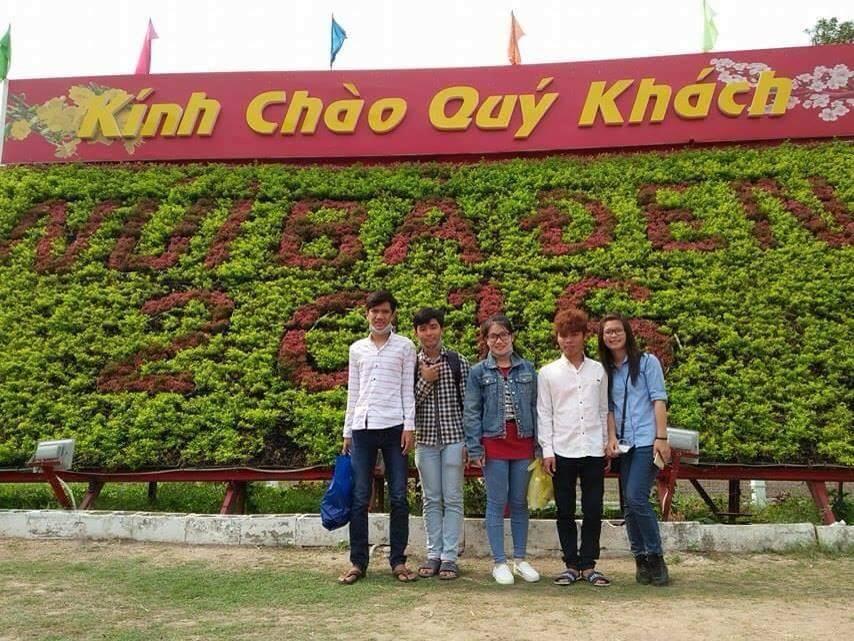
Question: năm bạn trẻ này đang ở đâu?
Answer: năm bạn trẻ này đang ở núi bà đen